Matthew Greywolf

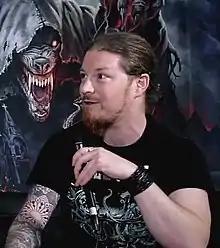
Matthew Greywolf during an interview in 2018

Benjamin Buss (born 7 October 1977), best known by his stage name Matthew Greywolf, is a German musician, best known as the lead guitarist and a main songwriter in the power metal band Powerwolf.